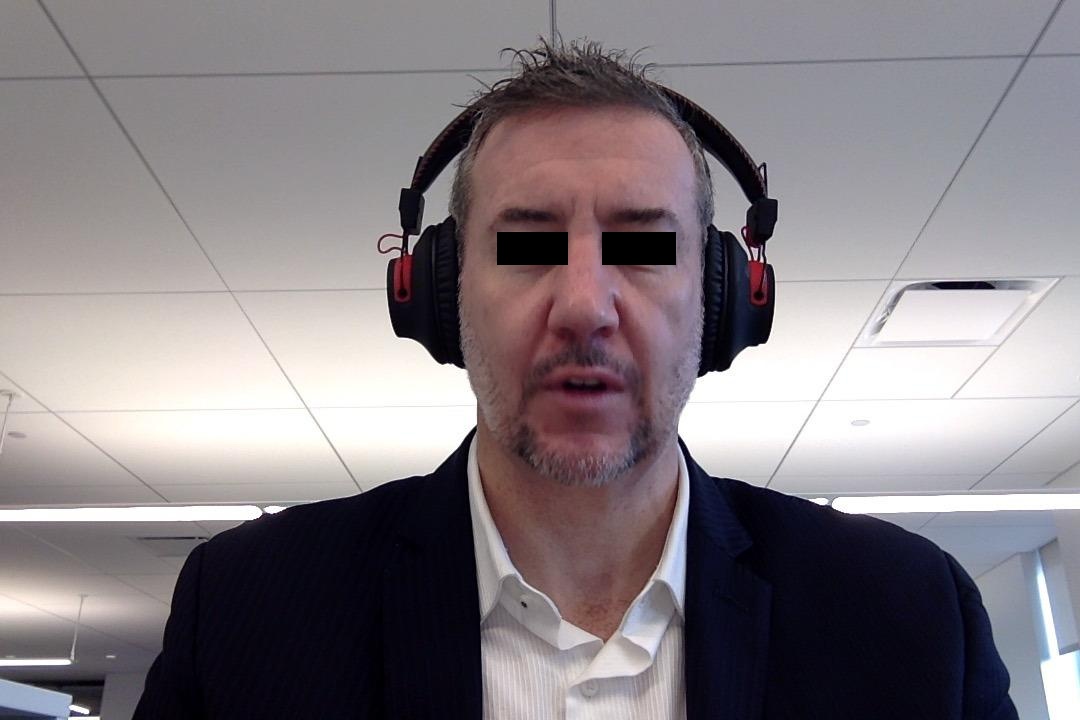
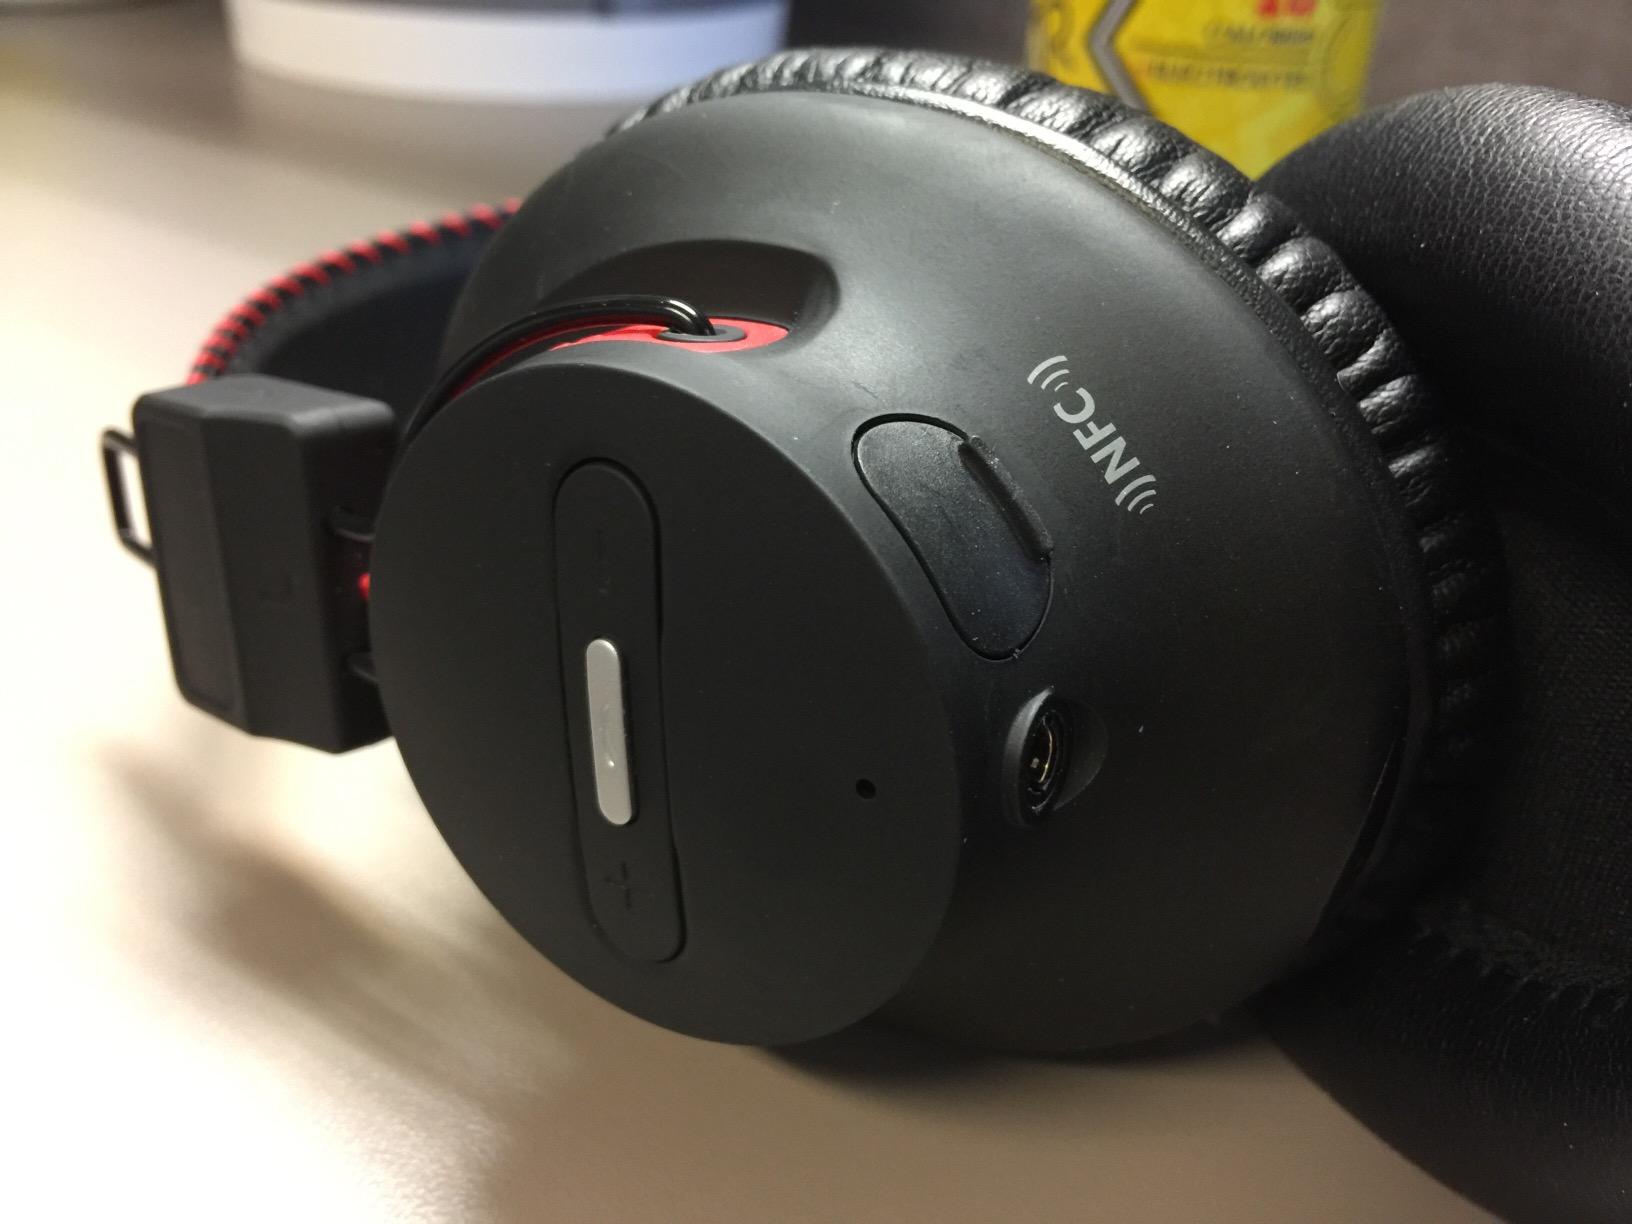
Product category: headphones
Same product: yes